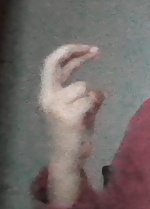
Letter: zay